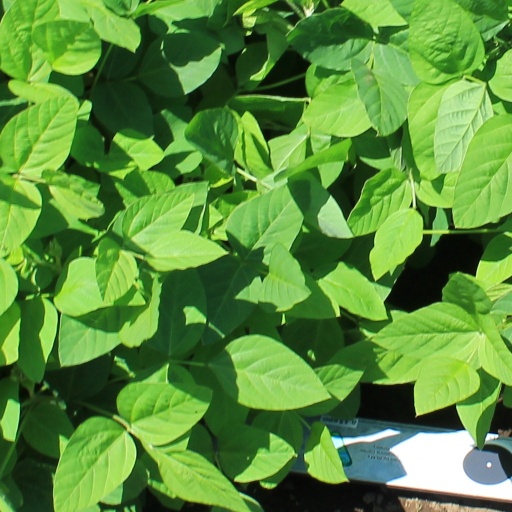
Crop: soybean